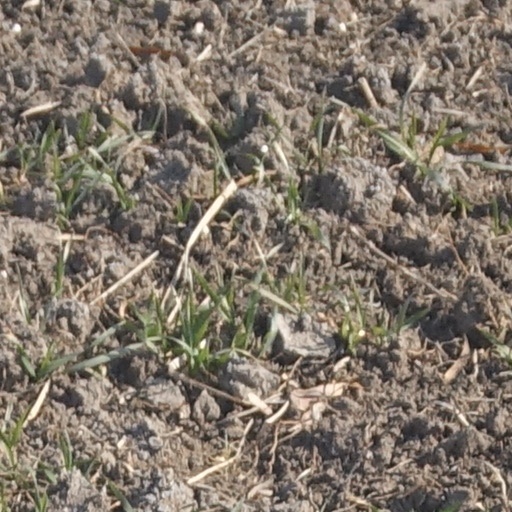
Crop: wheat